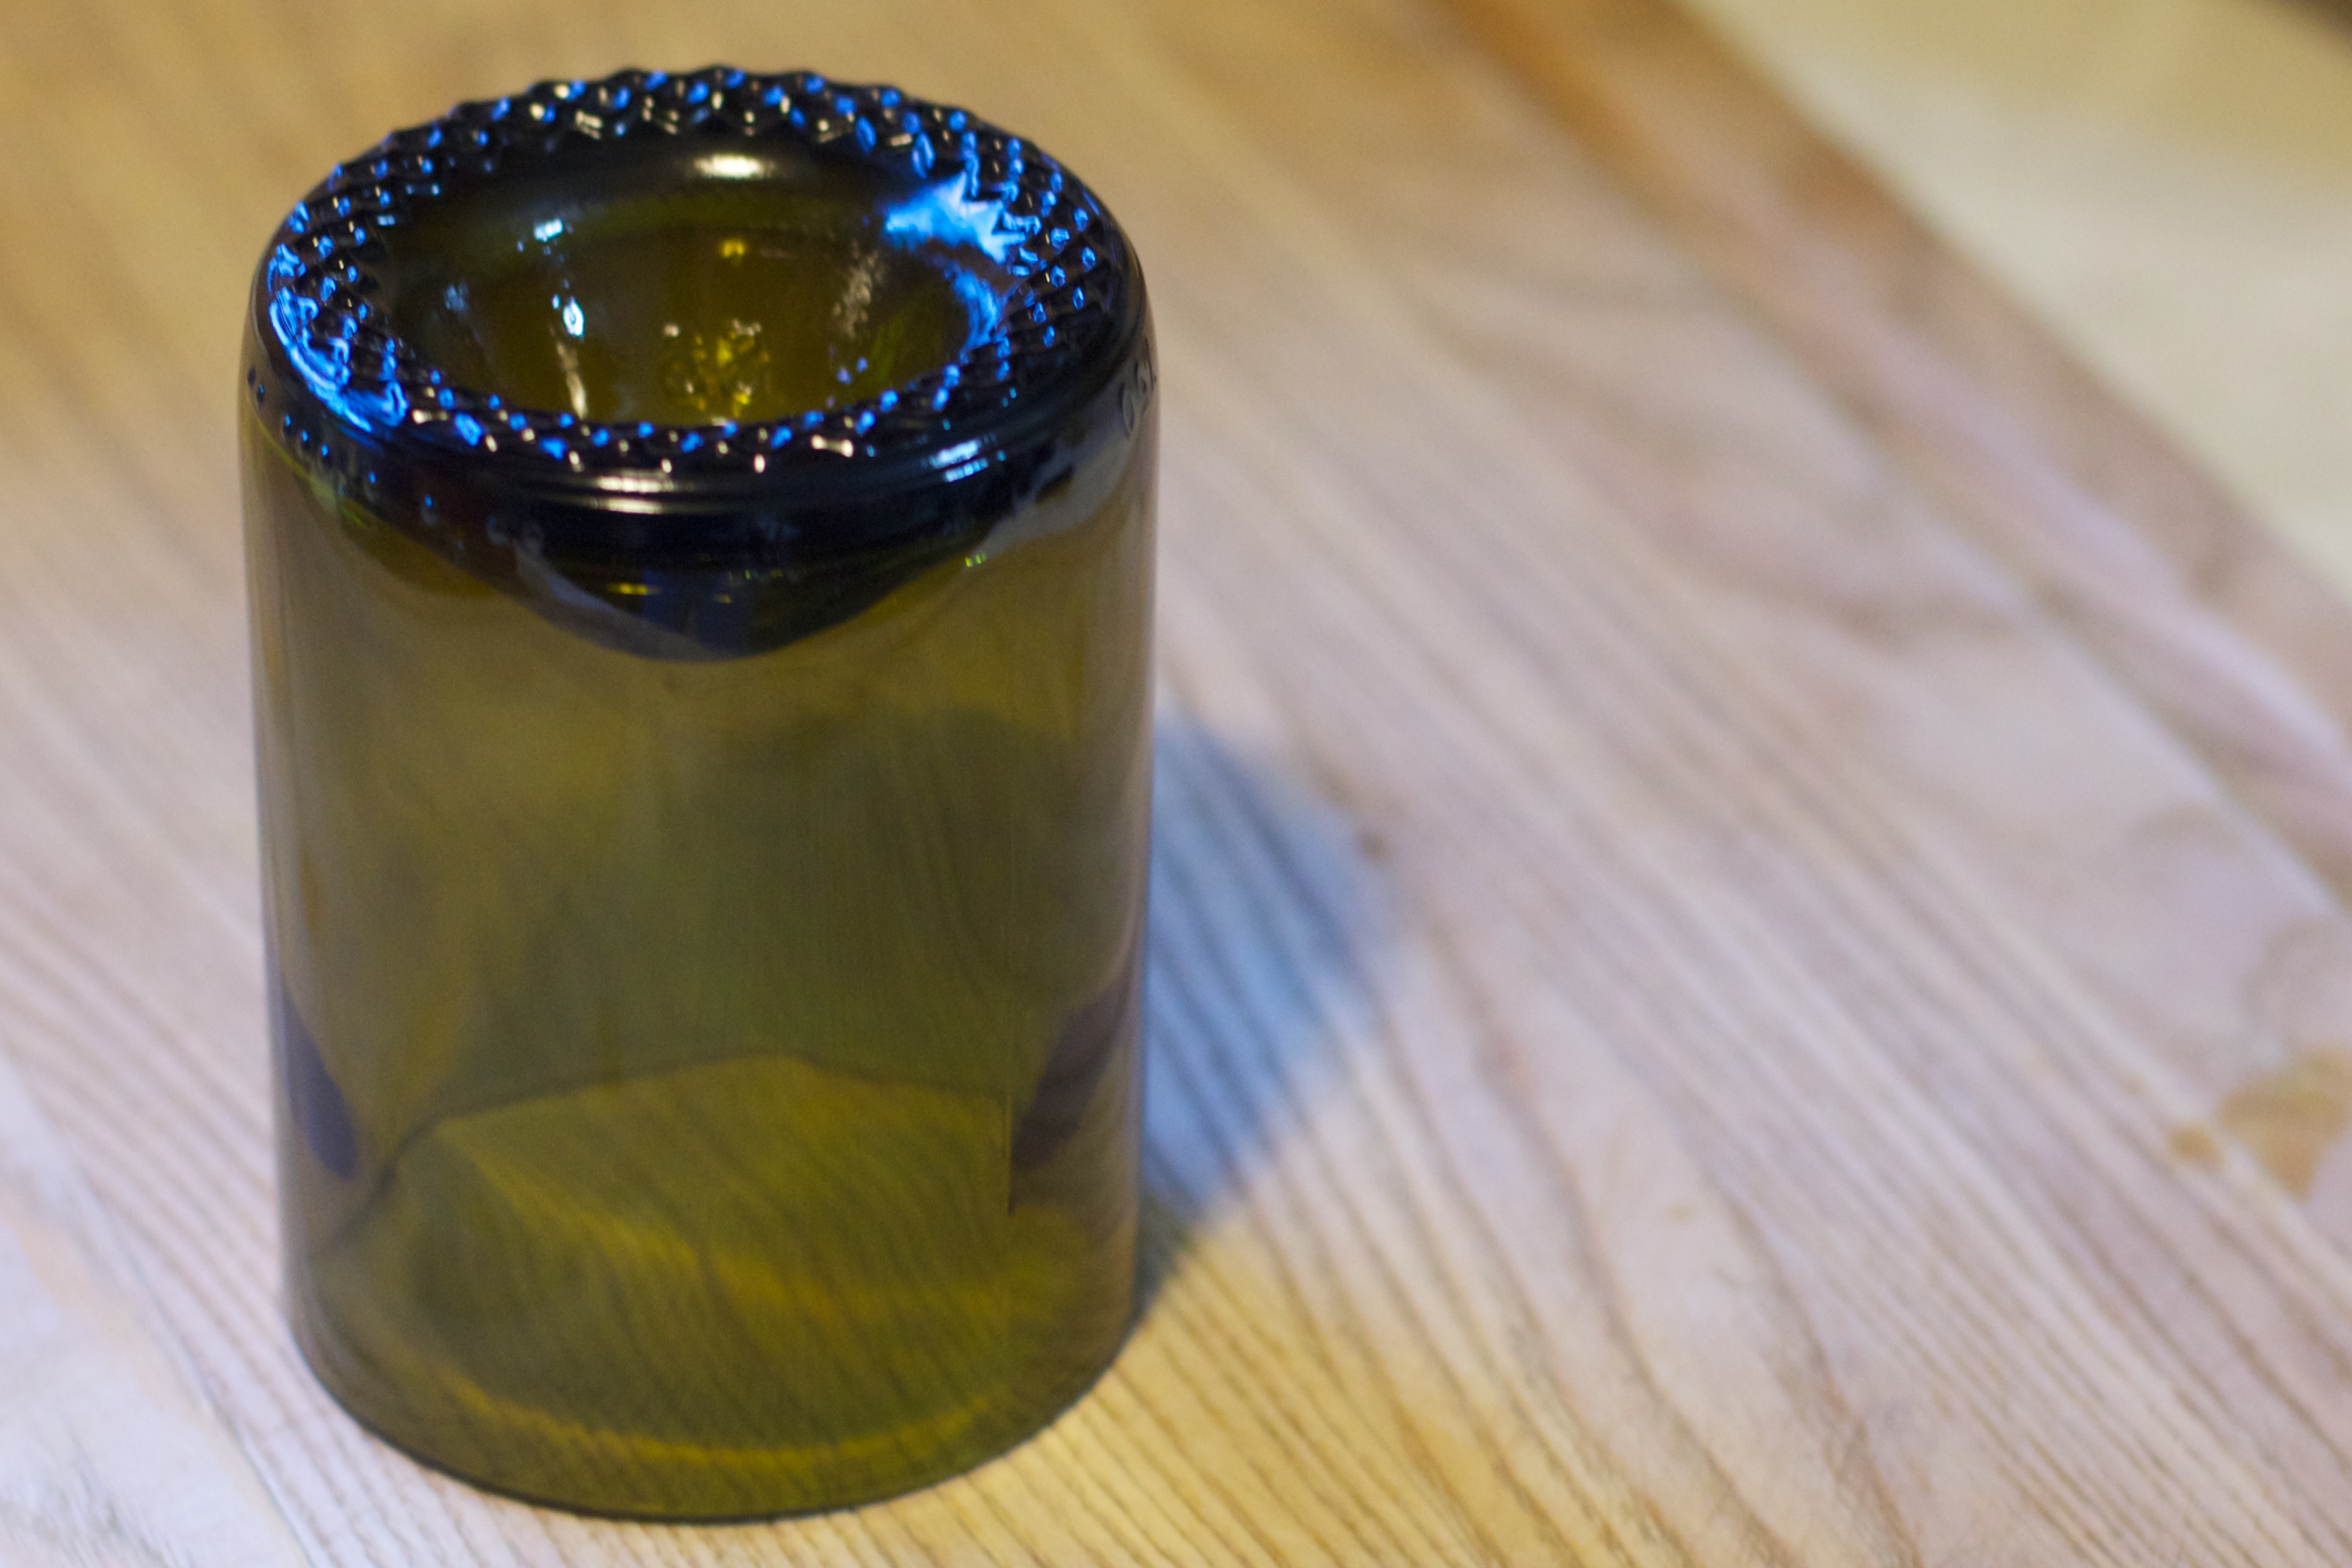
glass, drink, yellow, candle, lighting, tedx, tedxphoenix, tedxphx